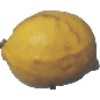
Label: Lemon 1